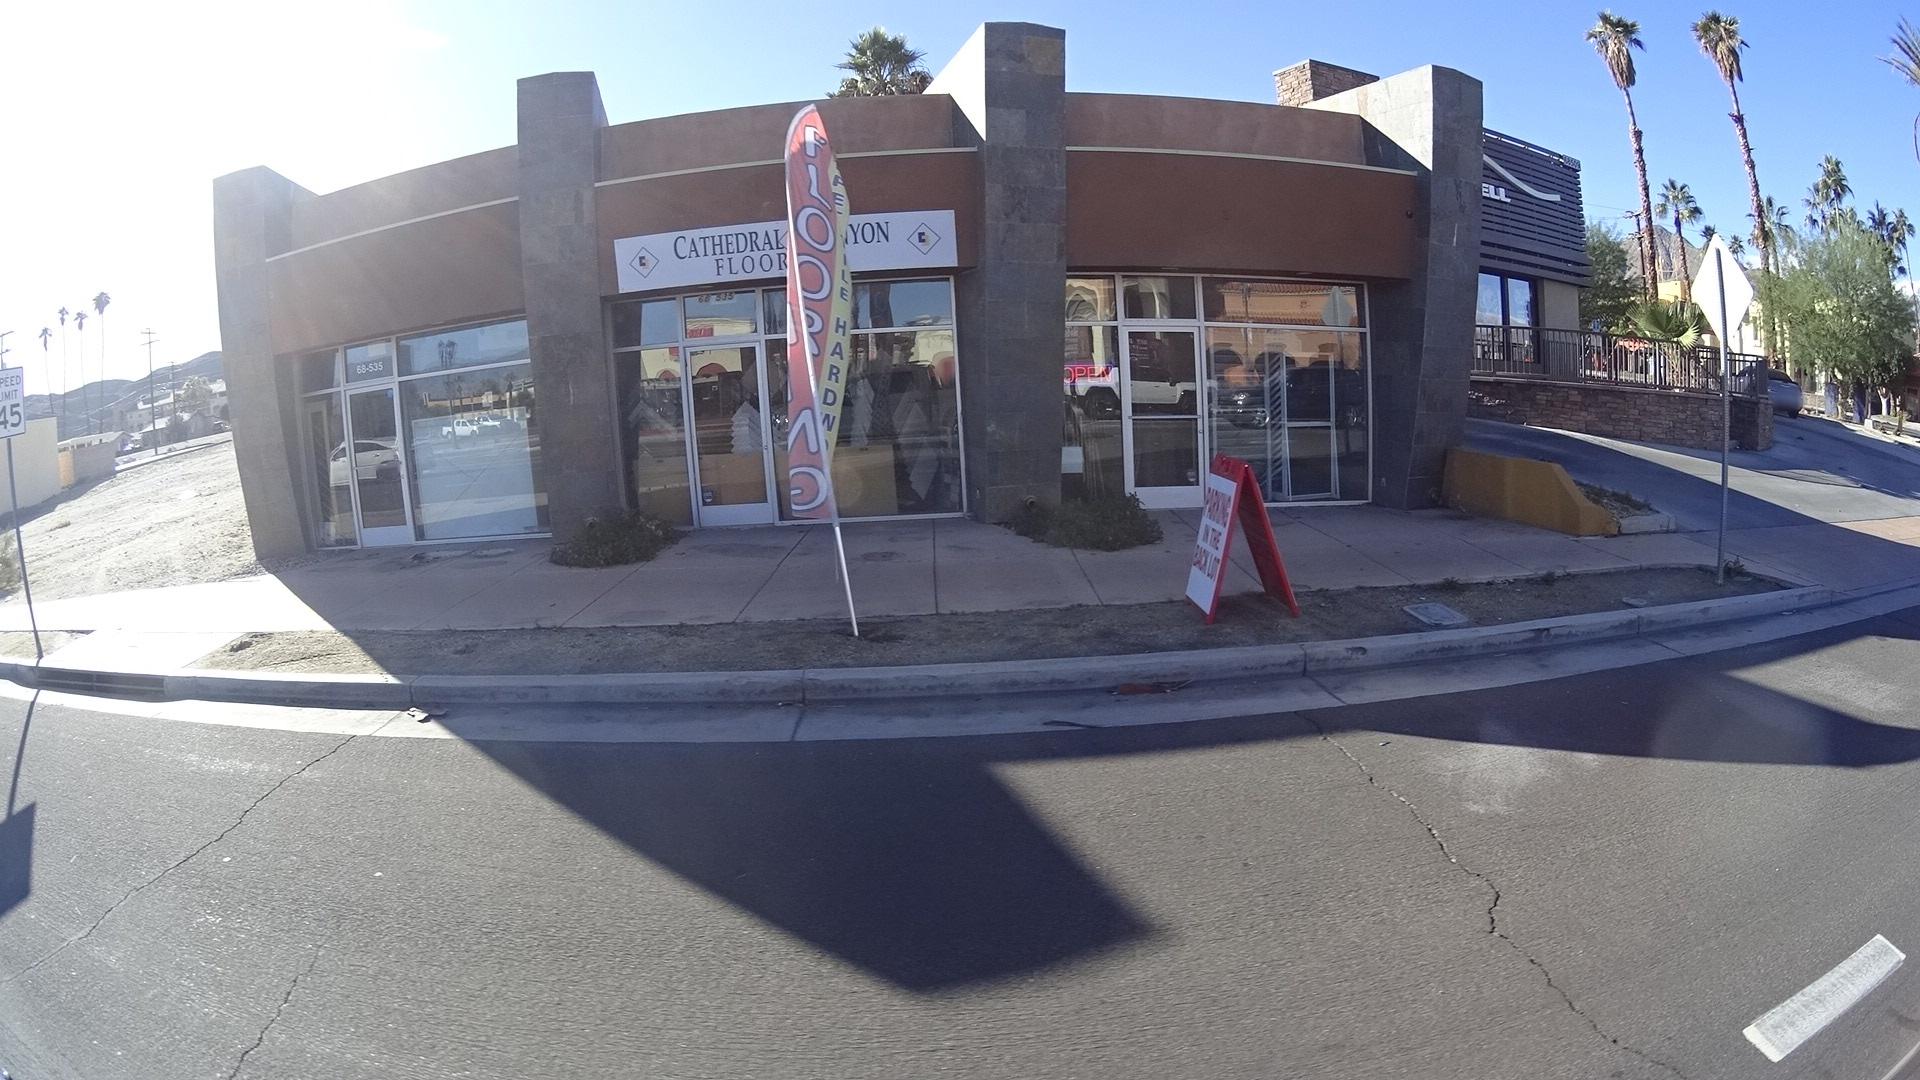
Feature: Storefront
State: California
Country: United States
Date: 2023-01-17T09:31:11+00:00
Coordinates: 33.78, -116.466